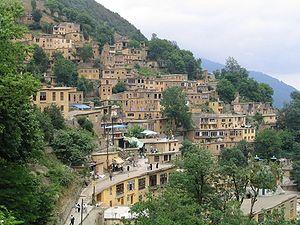
Massouleh est un village de la province du Guilan en Iran. Les noms historiques du village sont Maassalar et Khortab. Le village a été fondé au Xᵉ siècle et sa population actuelle est estimée à 900 habitants.